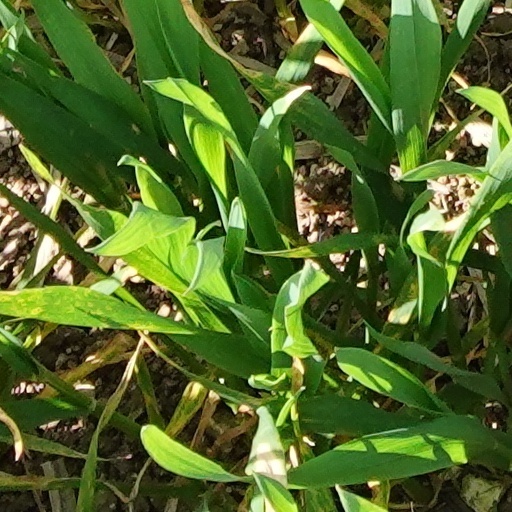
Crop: wheat